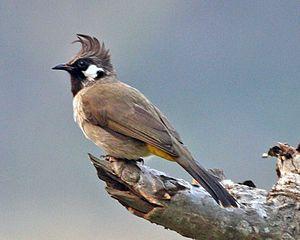
Le Bulbul à joues blanches est une espèce de passereaux de la famille des Pycnonotidae. Elle fut tout d'abord nommée Brachypus leucogenys, en 1835, par le zoologiste britannique John Edward Gray.